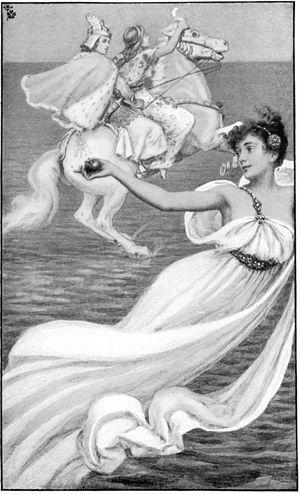
Niamh est, dans la mythologie celtique irlandaise, la fille de Manannan Mac Lir. Elle règne sur Tir na nÓg, traverse la mer de l'Ouest sur le fabuleux cheval Enbarr, et demande à Fionn Mac Cumhaill si son fils Oisín peut la rejoindre à Tír na nÓg, pays de la jeunesse éternelle.